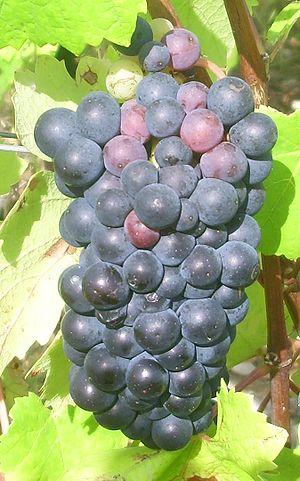
Grappe de Pinot Noir à Saint-Martin-sous-Montaigu (AOC Mercurey)
Le vin blanc est un vin produit par la fermentation alcoolique du moût des raisins à pulpe non colorée et à pellicule blanche ou noire. Il est traité de façon à conserver une couleur jaune transparente au produit final. La grande variété des vins blancs provient de la grande quantité de cépages, des modes de vinification, mais aussi du taux de sucre résiduel.
Le pinot noir ou pinot est un cépage de vigne français.
Le mercurey est un vin d'appellation d'origine contrôlée (AOC) de la Bourgogne viticole. Son vignoble est situé en Saône-et-Loire, à douze kilomètres au nord-ouest de Chalon-sur-Saône et à sept kilomètres de Givry. Cette AOC s'étend sur les communes de Mercurey et de Saint-Martin-sous-Montaigu.
Le Châtillonnais, ou pays châtillonnais, est une région naturelle française du nord de la Côte-d'Or aux limites de l'Aube et de la région Champagne. Reposant sur un socle calcaire creusé par le haut cours de la Seine c'est une région historique ancienne dont la ville principale semble avoir été successivement celle du mont Lassois puis de Vertillum sous l'Antiquité tardive. Sous les mérovingiens Latiscum, au sommet et autour du mont Lassois, est le centre d'un archidiaconé qui s'étend jusqu'à Bourguignons actuellement dans l'Aube avant que Châtillon-sur-Seine n'y supplée.